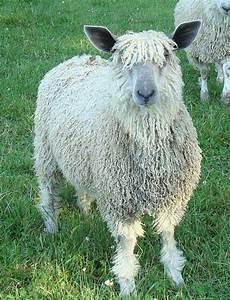
sheep